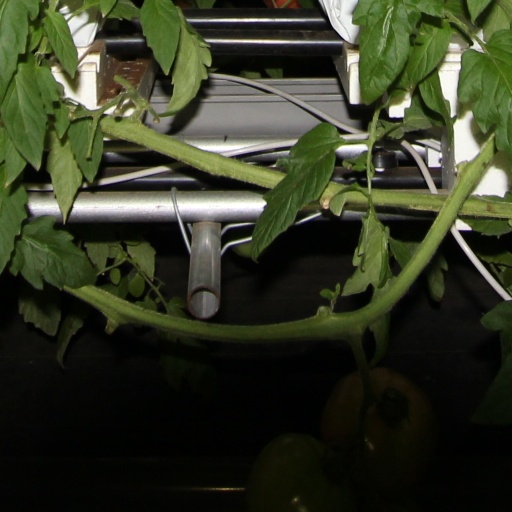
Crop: tomato